Wilder Napalm

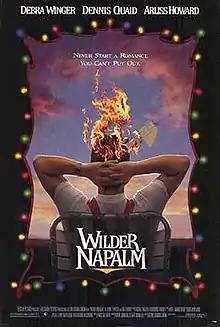
Theatrical release poster

Wilder Napalm is a 1993 American dark fantasy romantic comedy film directed by Glenn Gordon Caron, written by Vince Gilligan, and starring Debra Winger, Dennis Quaid, and Arliss Howard. The screenplay concerns a pair of pyrokinetic brothers and their rivalry for the same woman.